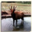
Label: deer